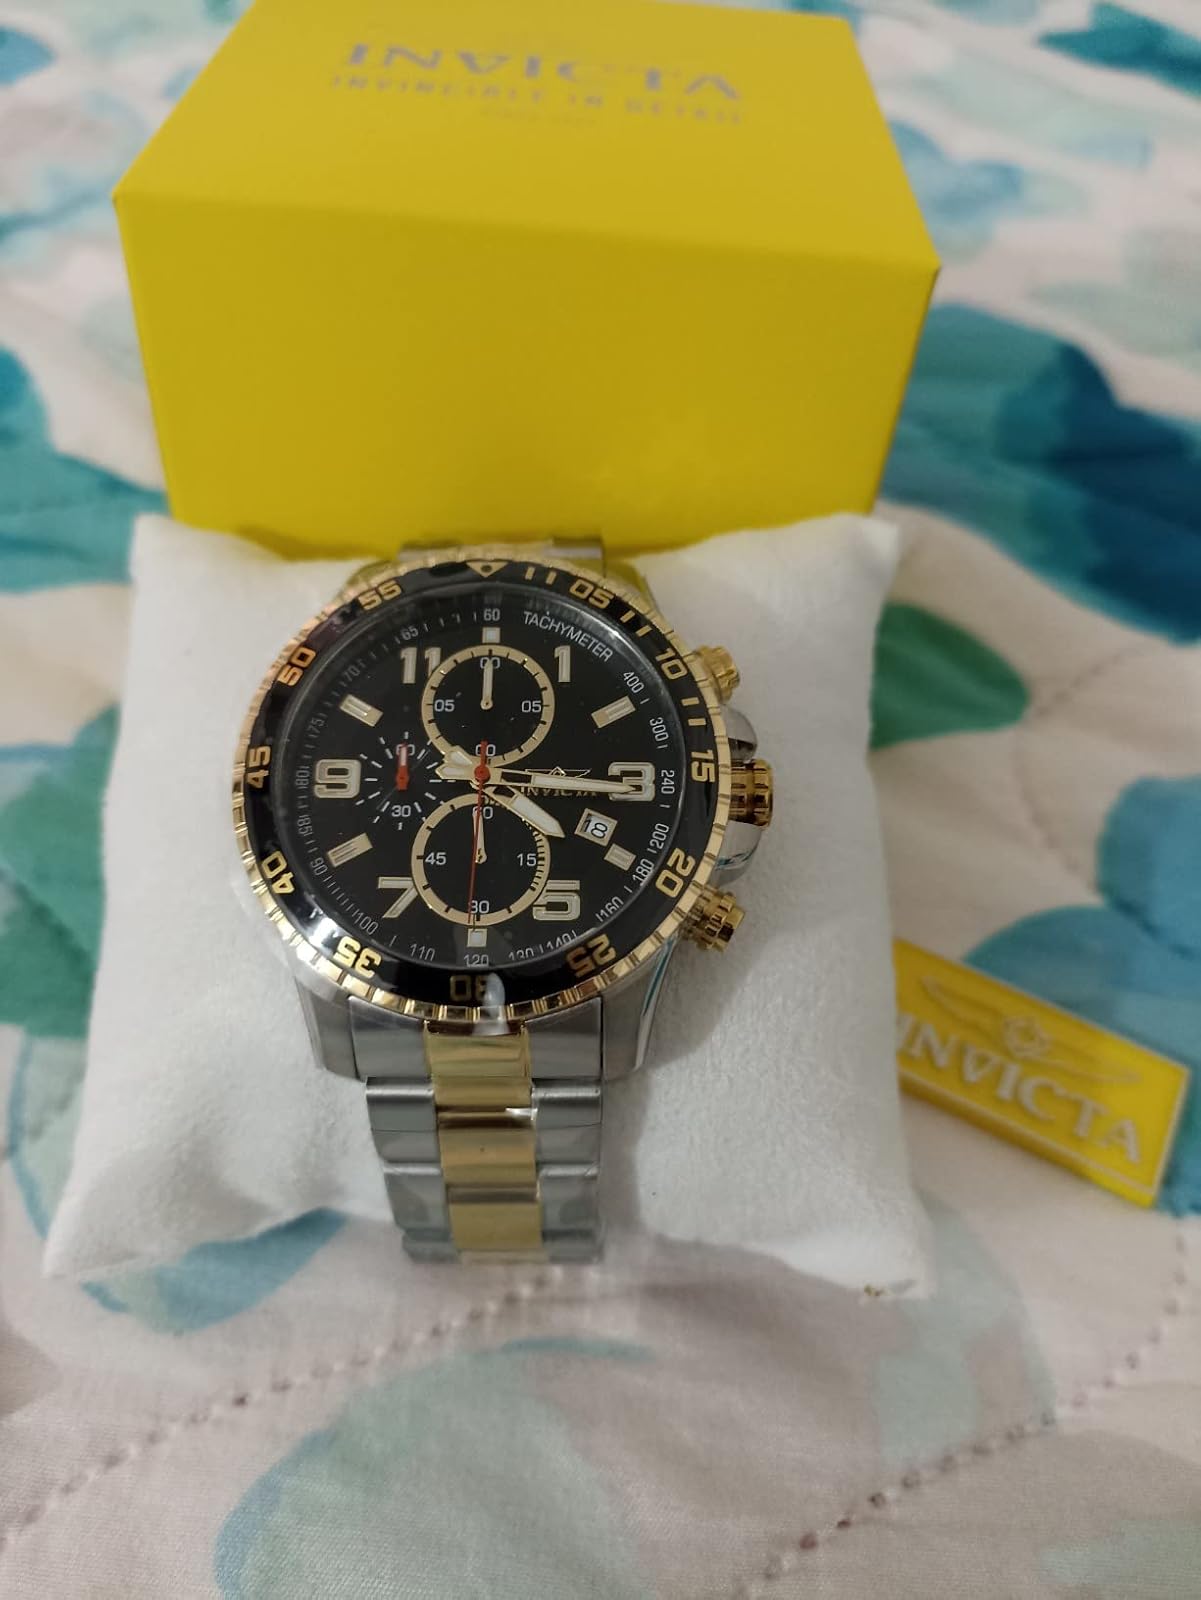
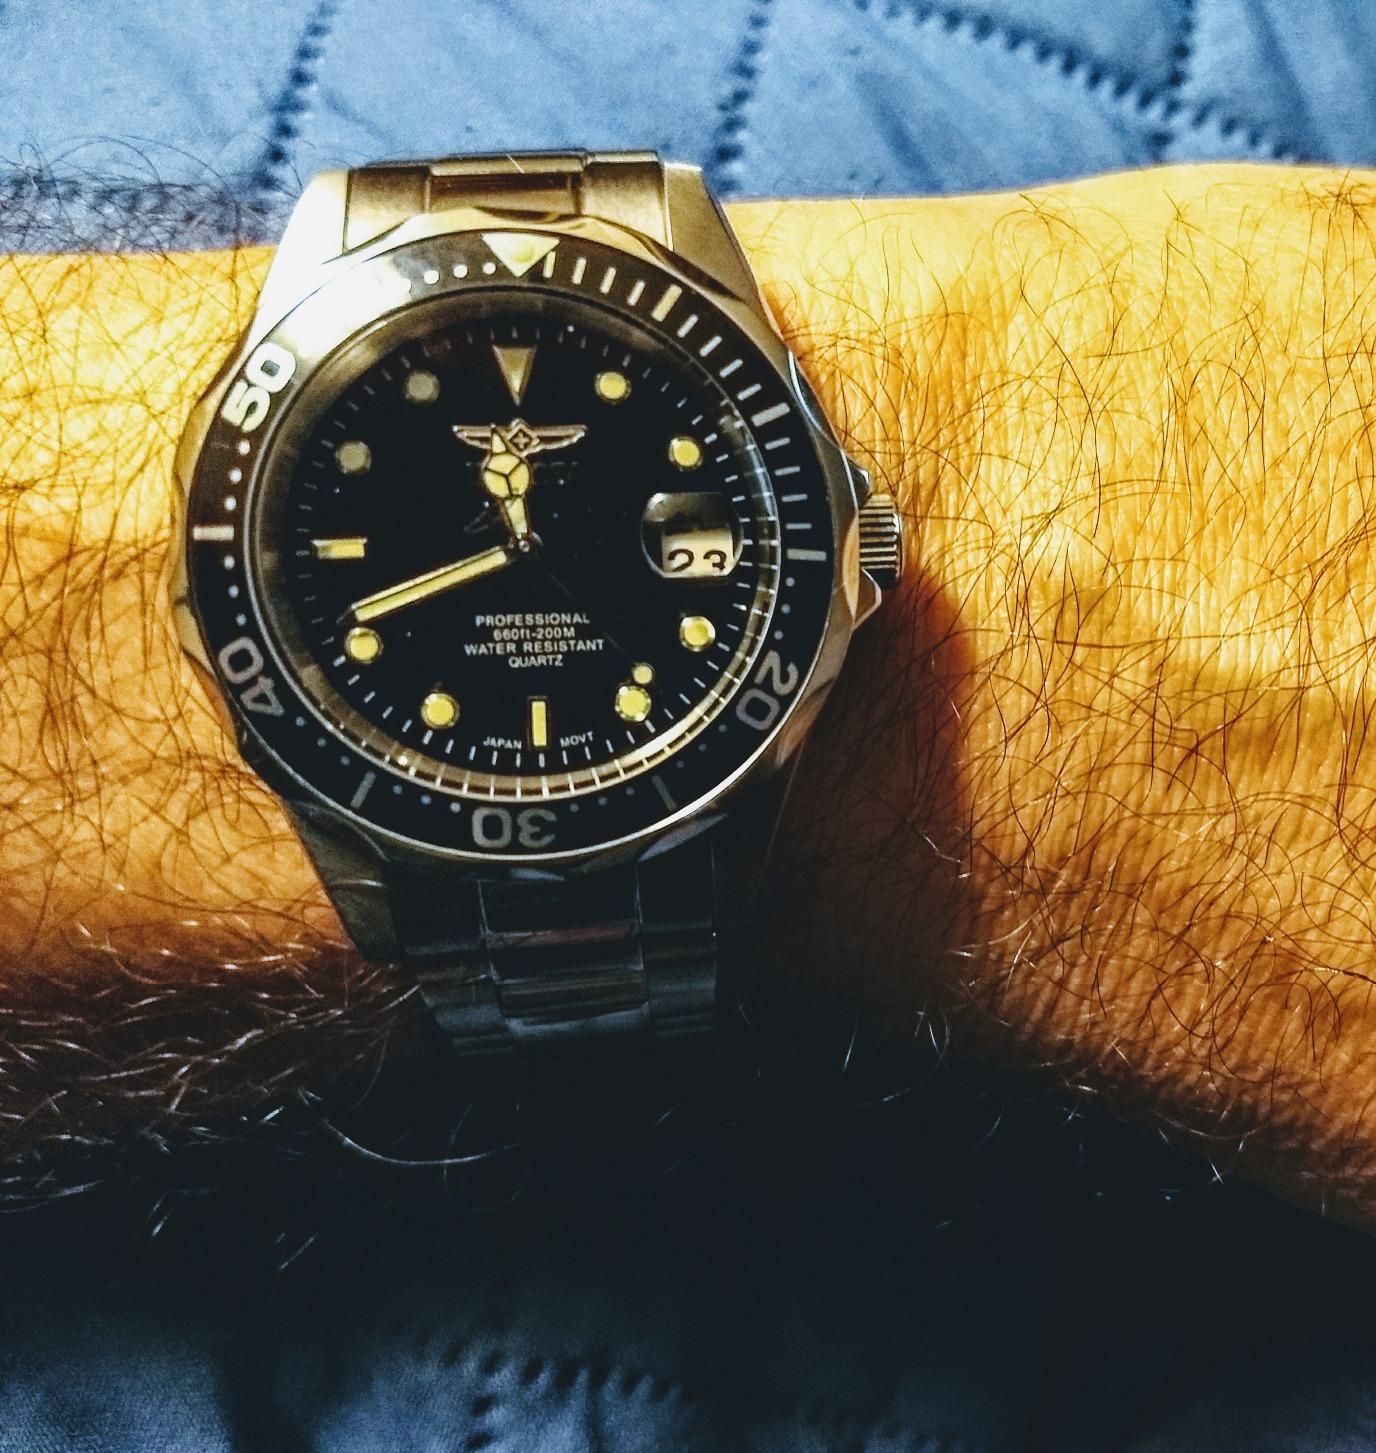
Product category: accessories_watch
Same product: no